Egypt Economic Development Conference

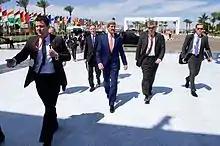
Secretary Kerry Arrives at the Convention Hall.

During the first day, the Egyptian minister of environment, Khaled Fahmy, revealed a new biofuel project in cooperation with the agricultural sector. General Electric announced at the conference that it would invest $200 million in a new training and manufacturing facility in the city of Suez and that it had delivered 34 gas turbines as part of a project to supply 2.6 gigawatts to its grid by May 2015.